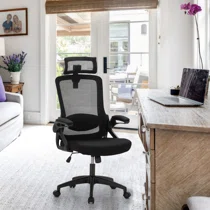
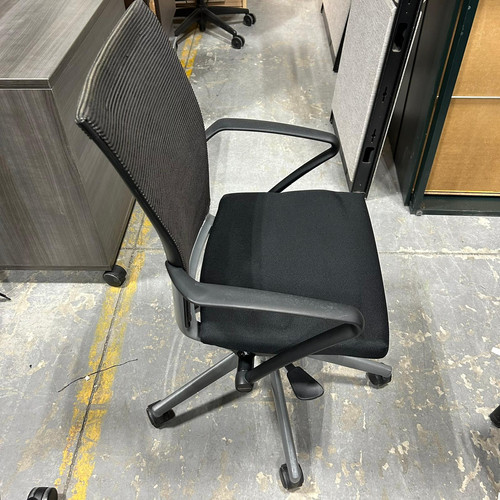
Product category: items_chair
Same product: no